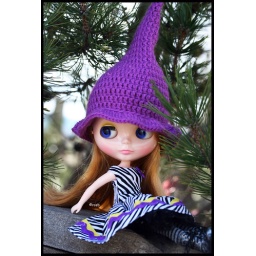
Meet Sweet November! (Hello Harvest) She is wearing a hat by SimplyKir and a dress by FaeryMade.